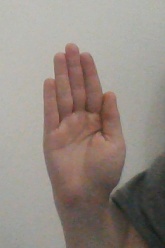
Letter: seen